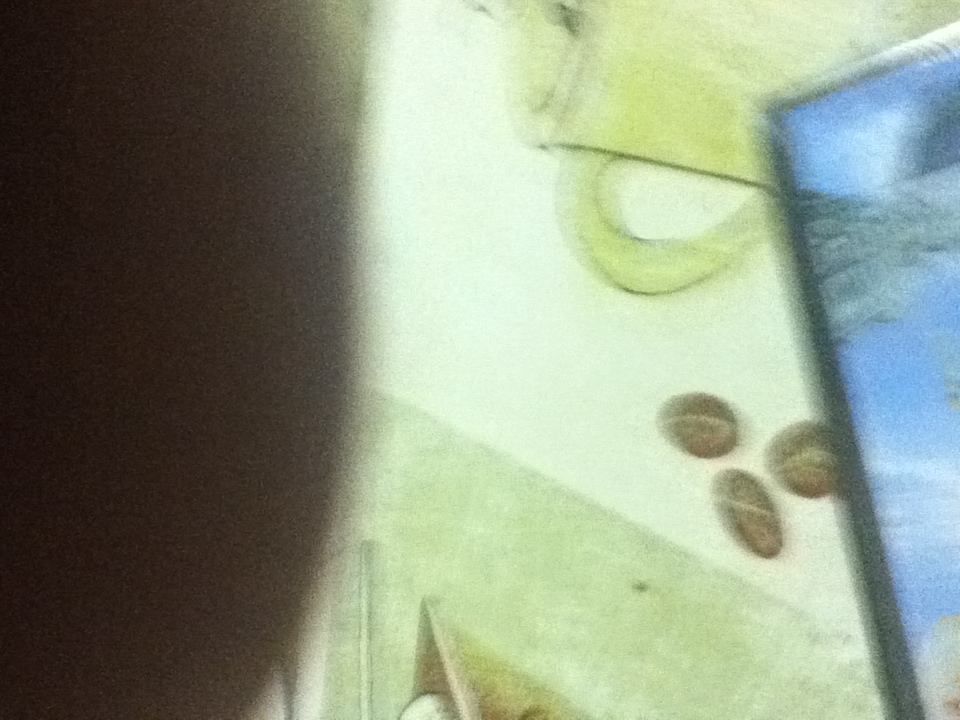Question: What's the name of this movie please?
Answer: unanswerable